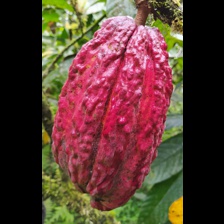
Label: sana